Ruth Muzzy Conniston Morize

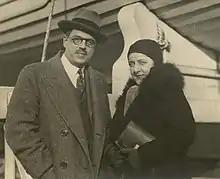
Andre Morize and Ruth Morize (right) traveling.

Ruth Muzzy Conniston Morize died on October 3, 1952, in Paris, France. Her ashes were placed in a niche at the columbarium of Père Lachaise Cemetery.